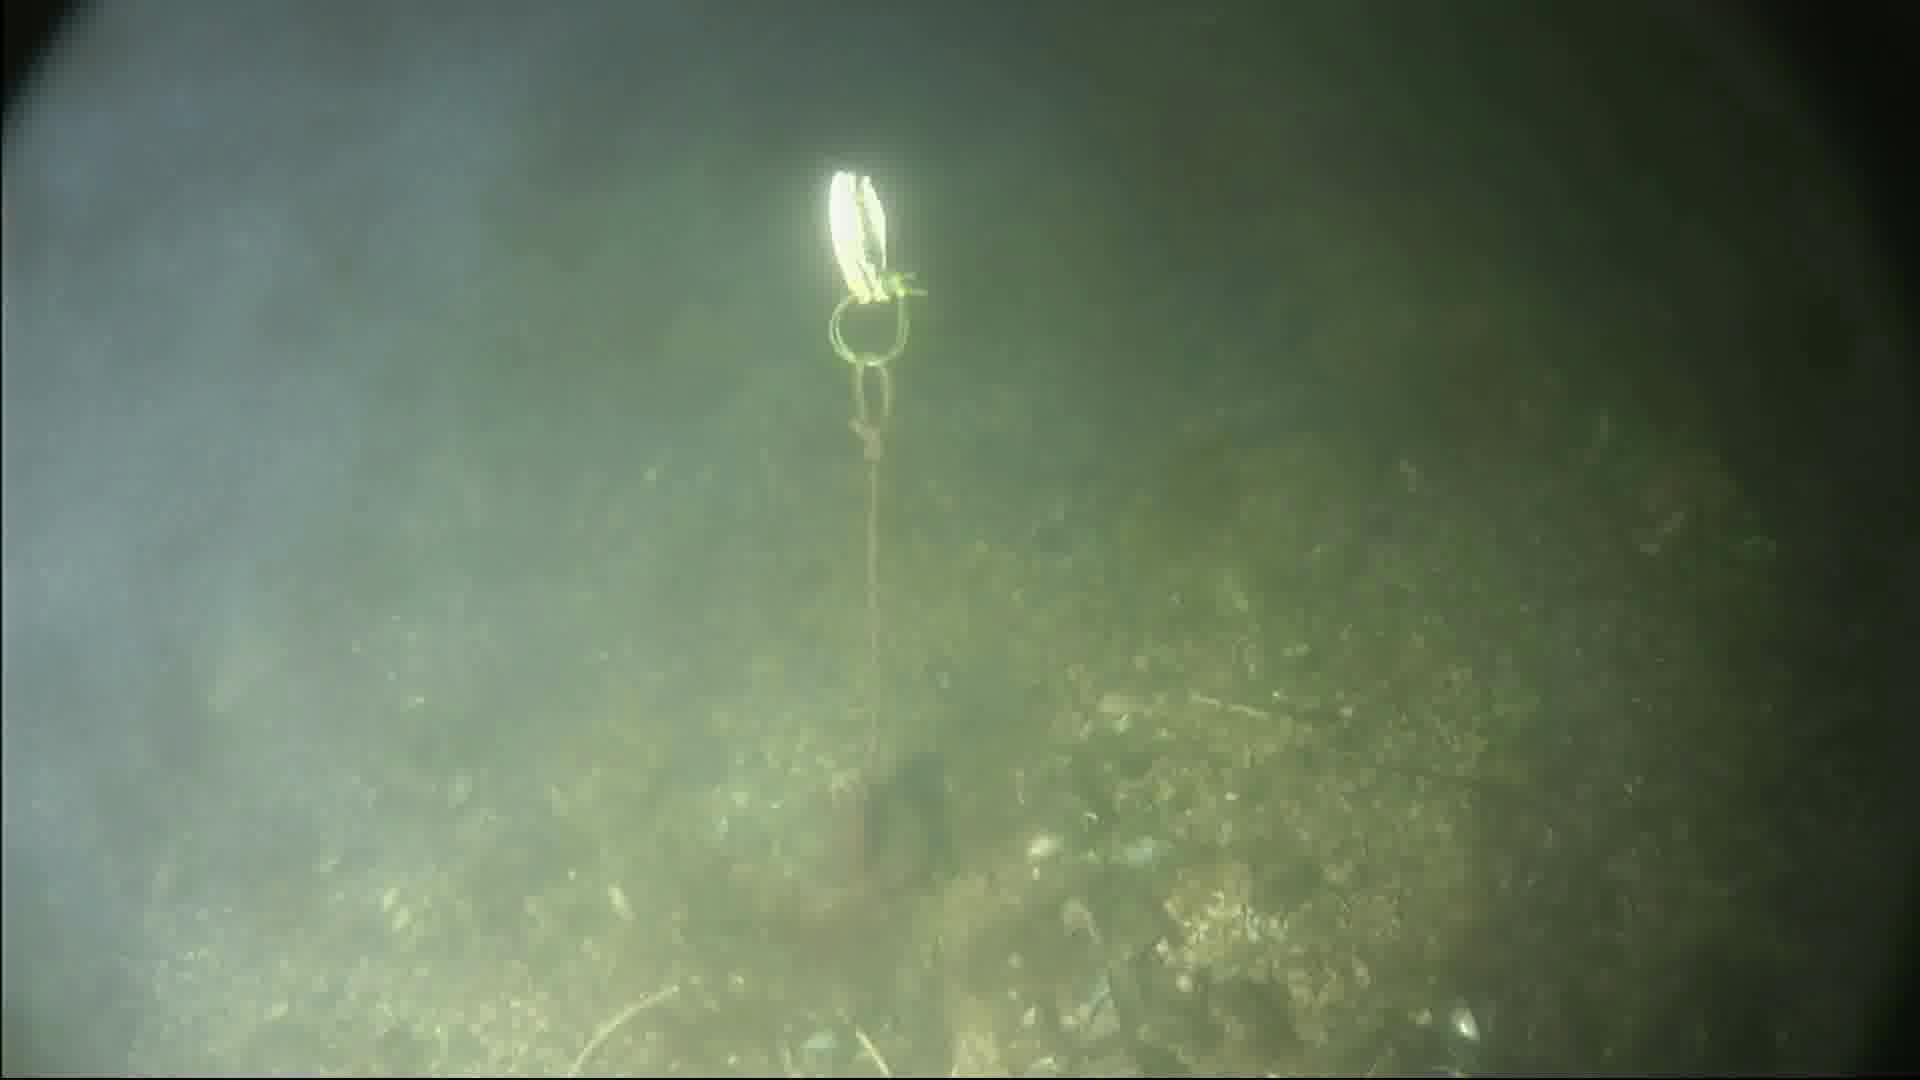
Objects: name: crab